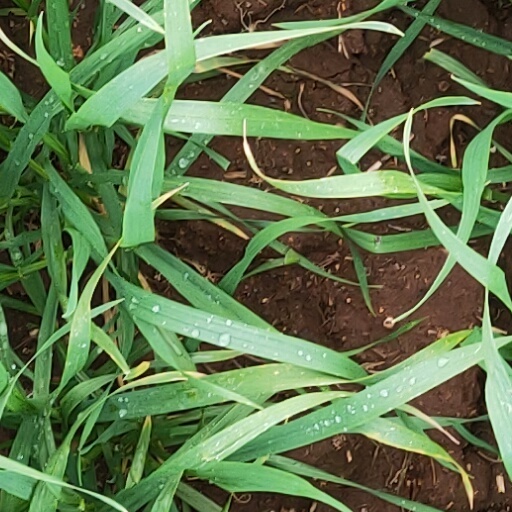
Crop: wheat